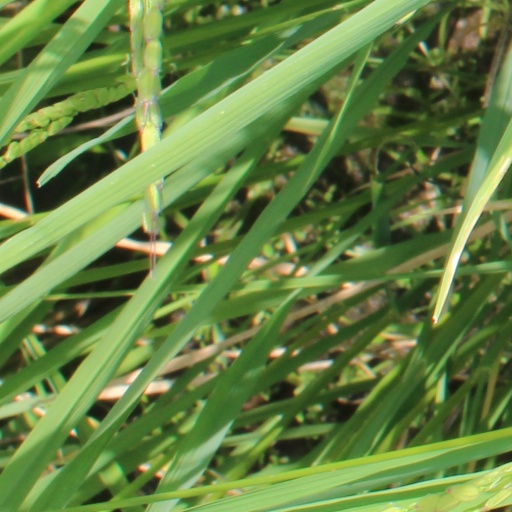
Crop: rice